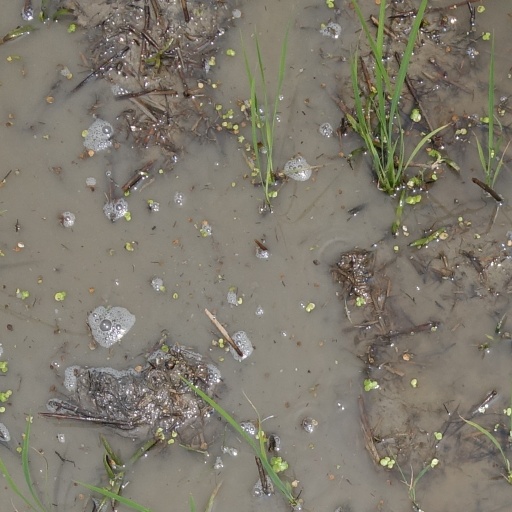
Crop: rice